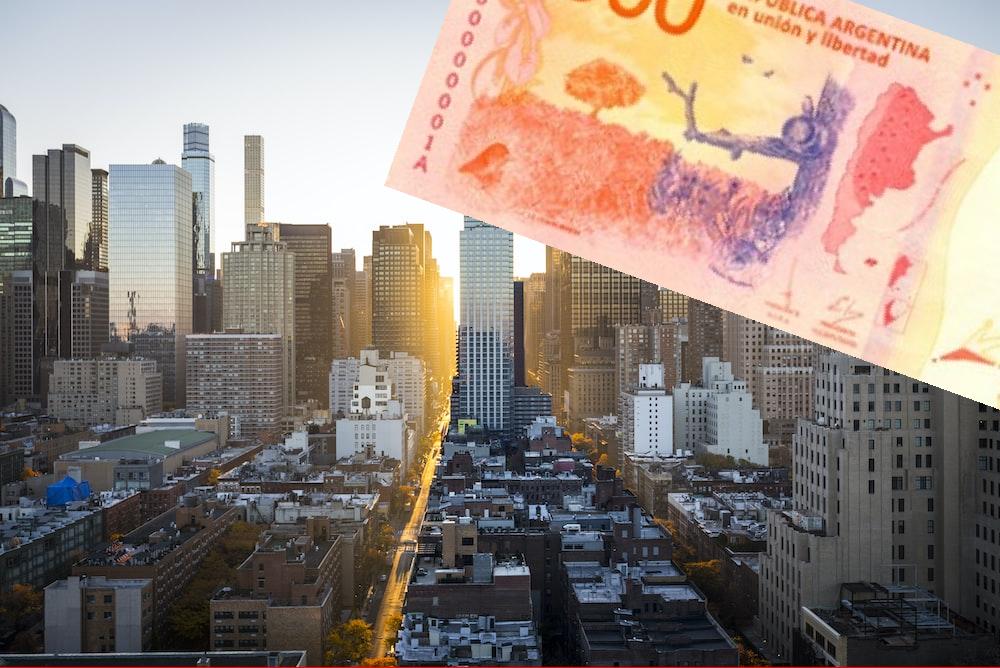
Denominación: 1000